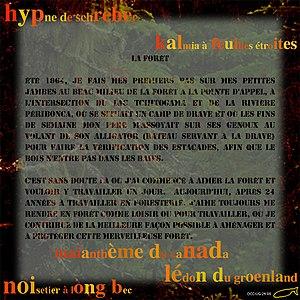
Une des 149 bannières réalisées dans le cadre de l'Action performative «
Tacon Forum est un concept de création artistique ouvert à la communauté, il est un des quatre événements évolutifs créés par le duo d’artistes Interaction Qui dans le cadre du projet Événement Ouananiche. Ce projet est conceptualisé en 1990 pour donner suite à une demande du comité pour l'adoption et la promotion de la ouananiche comme emblème animalier du Saguenay–Lac-Saint-Jean. Tacon Forum permet aux artistes et aux communautés participantes un dialogue créatif par la mise en commun d'idées et de projets artistiques. Entre 1992 et 2015 l'organisme Interaction Qui ltée met en place 17 Tacons Forums, la plupart ayant lieu sur le territoire du Saguenay—Lac-Saint-Jean.